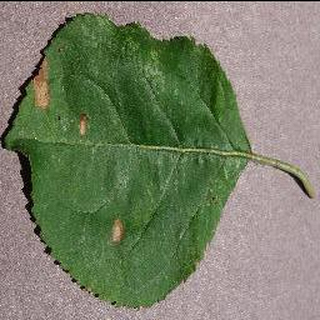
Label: apple_black_rot